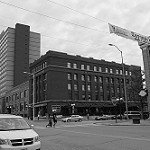
Label: B & W